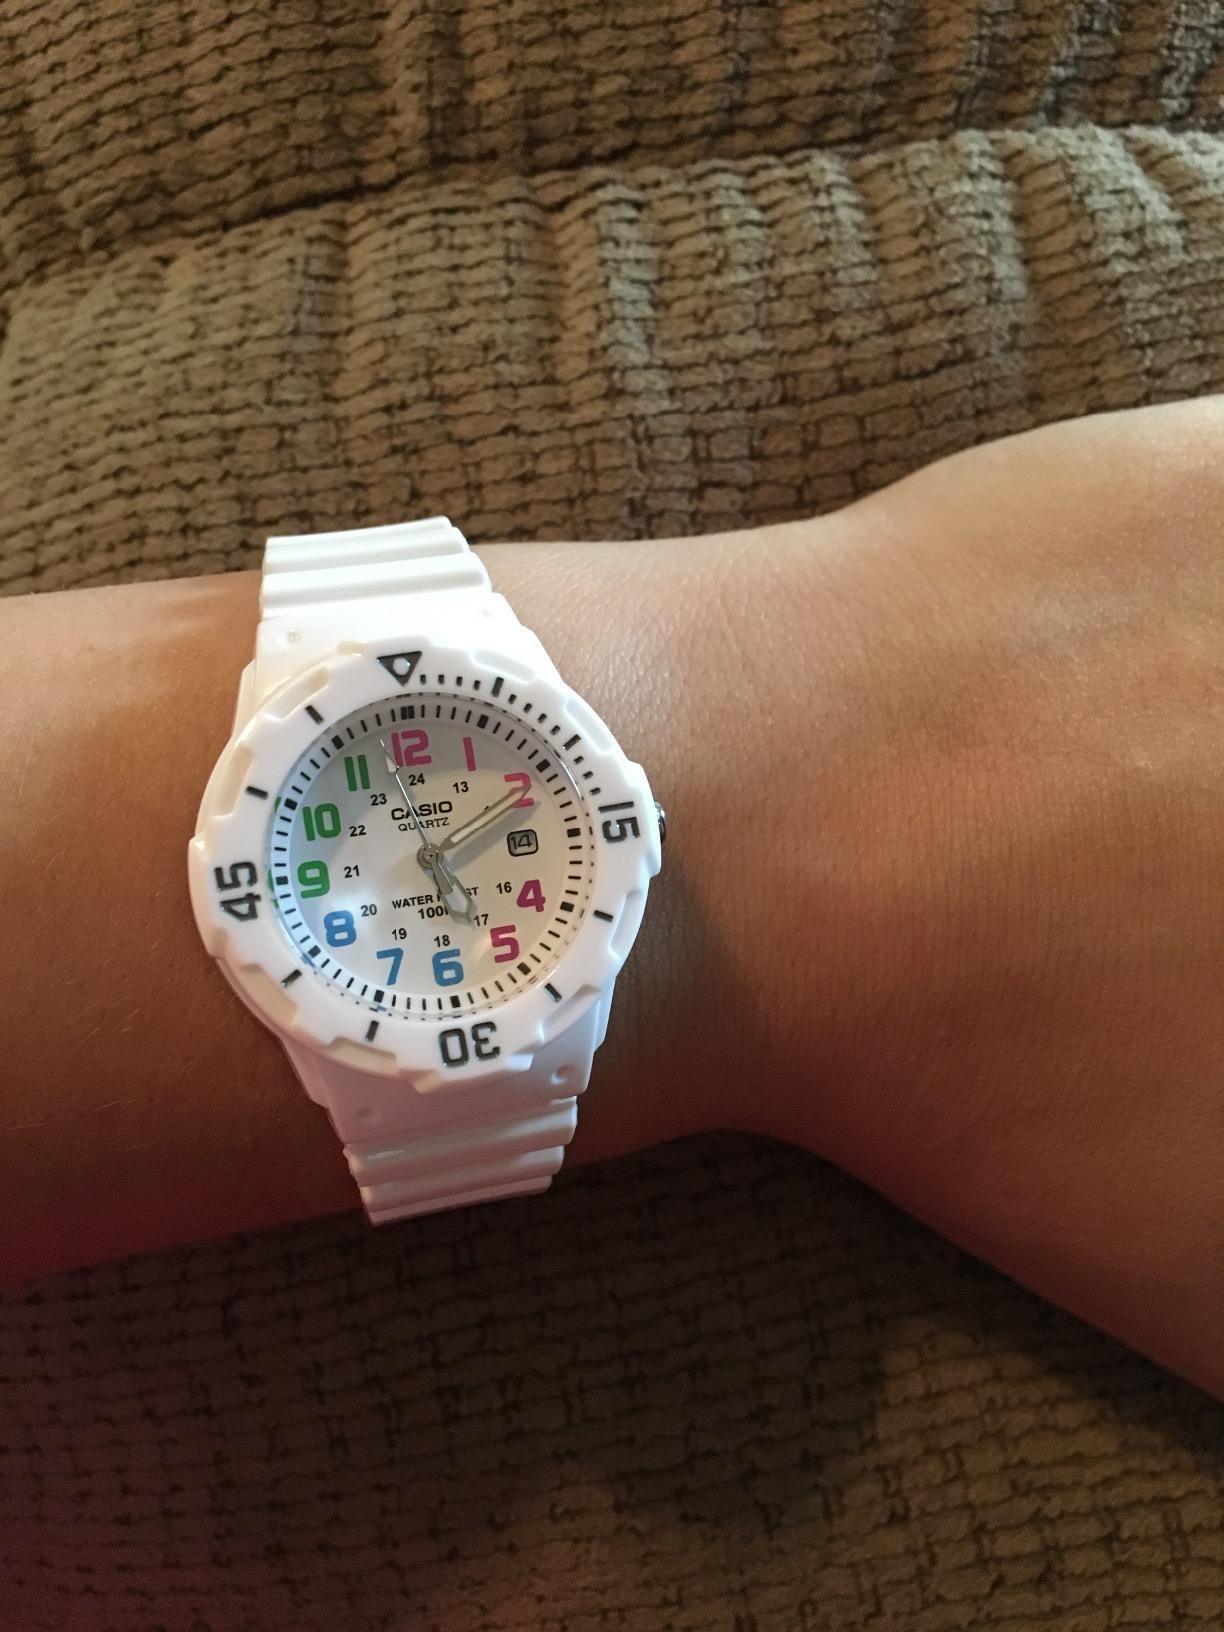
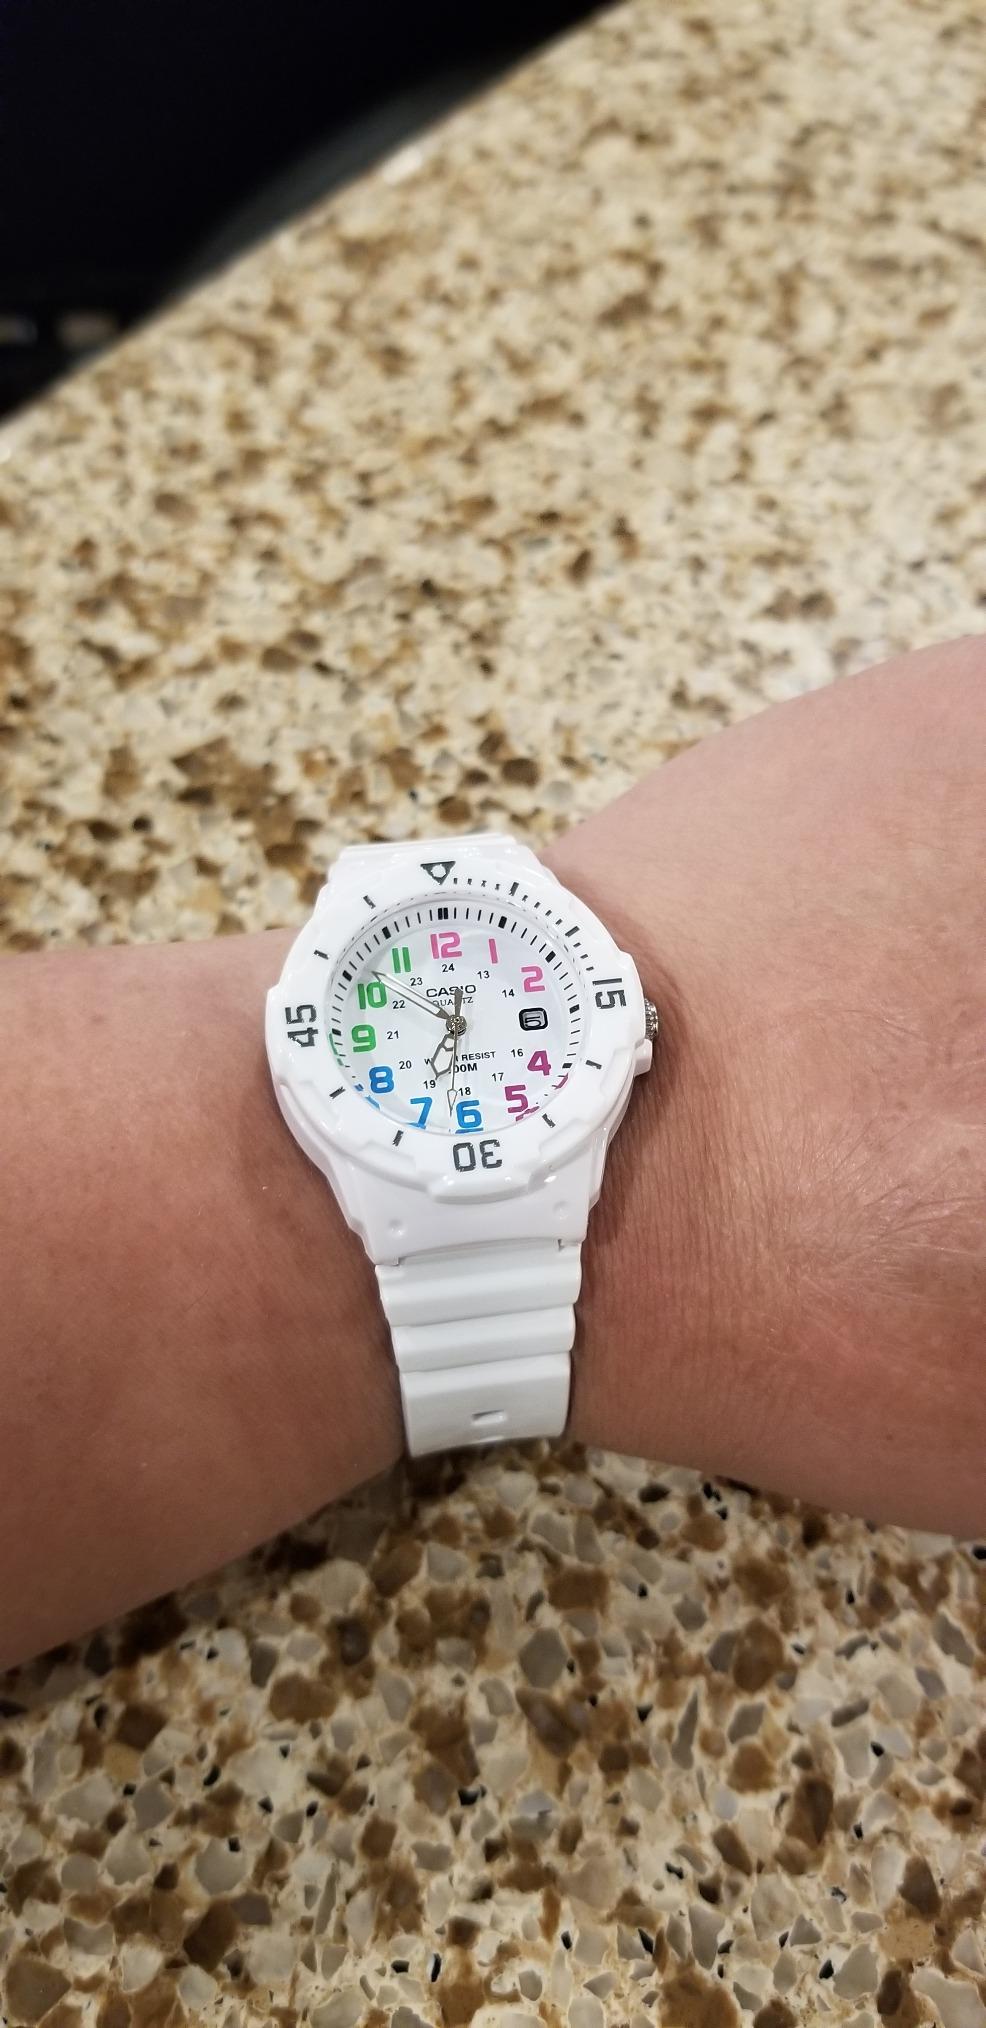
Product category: accessories_watch
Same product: yes